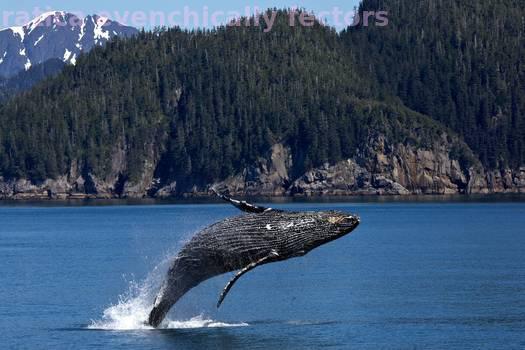
Label: Watermark